Green ormer

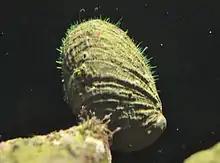
A Green ormer in captivity.

This species occurs on rocky shores in European waters from the Mediterranean Sea as far north as the Channel Islands; elsewhere in the Atlantic Ocean it occurs throughout Macaronesia and West Africa.